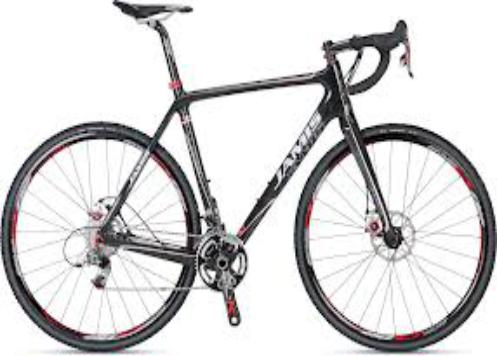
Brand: jamis bicycles
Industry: Transportation